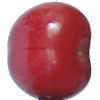
Label: Cherry 2